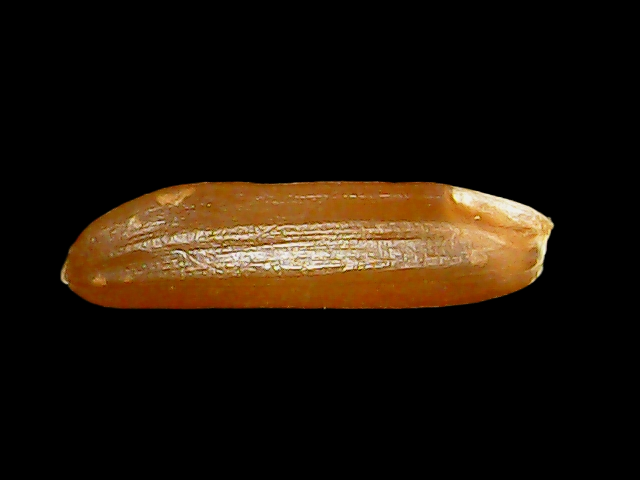
Rice variety: Binadhan20